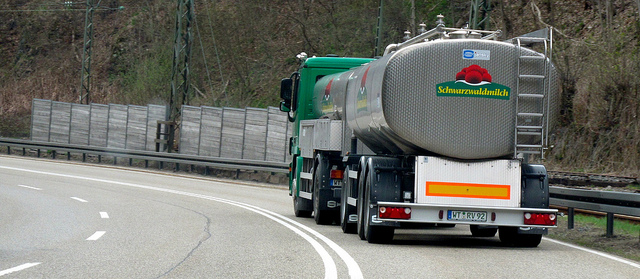
A truck driving down the road near a railing.

A tanker truck is driving down the highway.

A semi truck is driving down the highway.

A large tanker truck driving down a road.

A very large semi truck on a wide road.